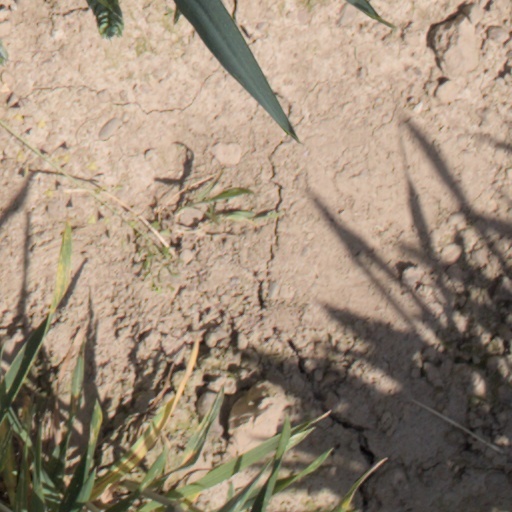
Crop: wheat